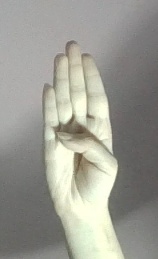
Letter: kaaf